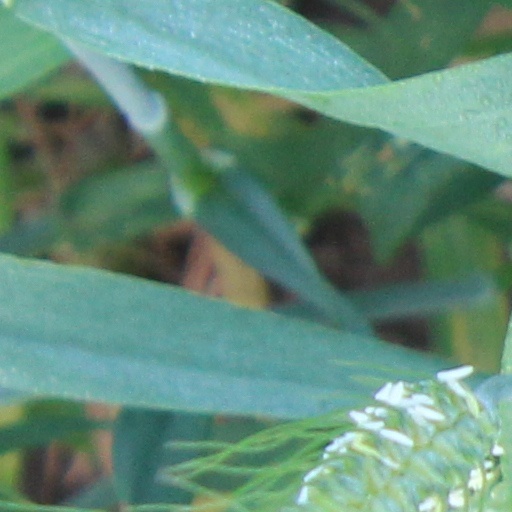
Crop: wheat